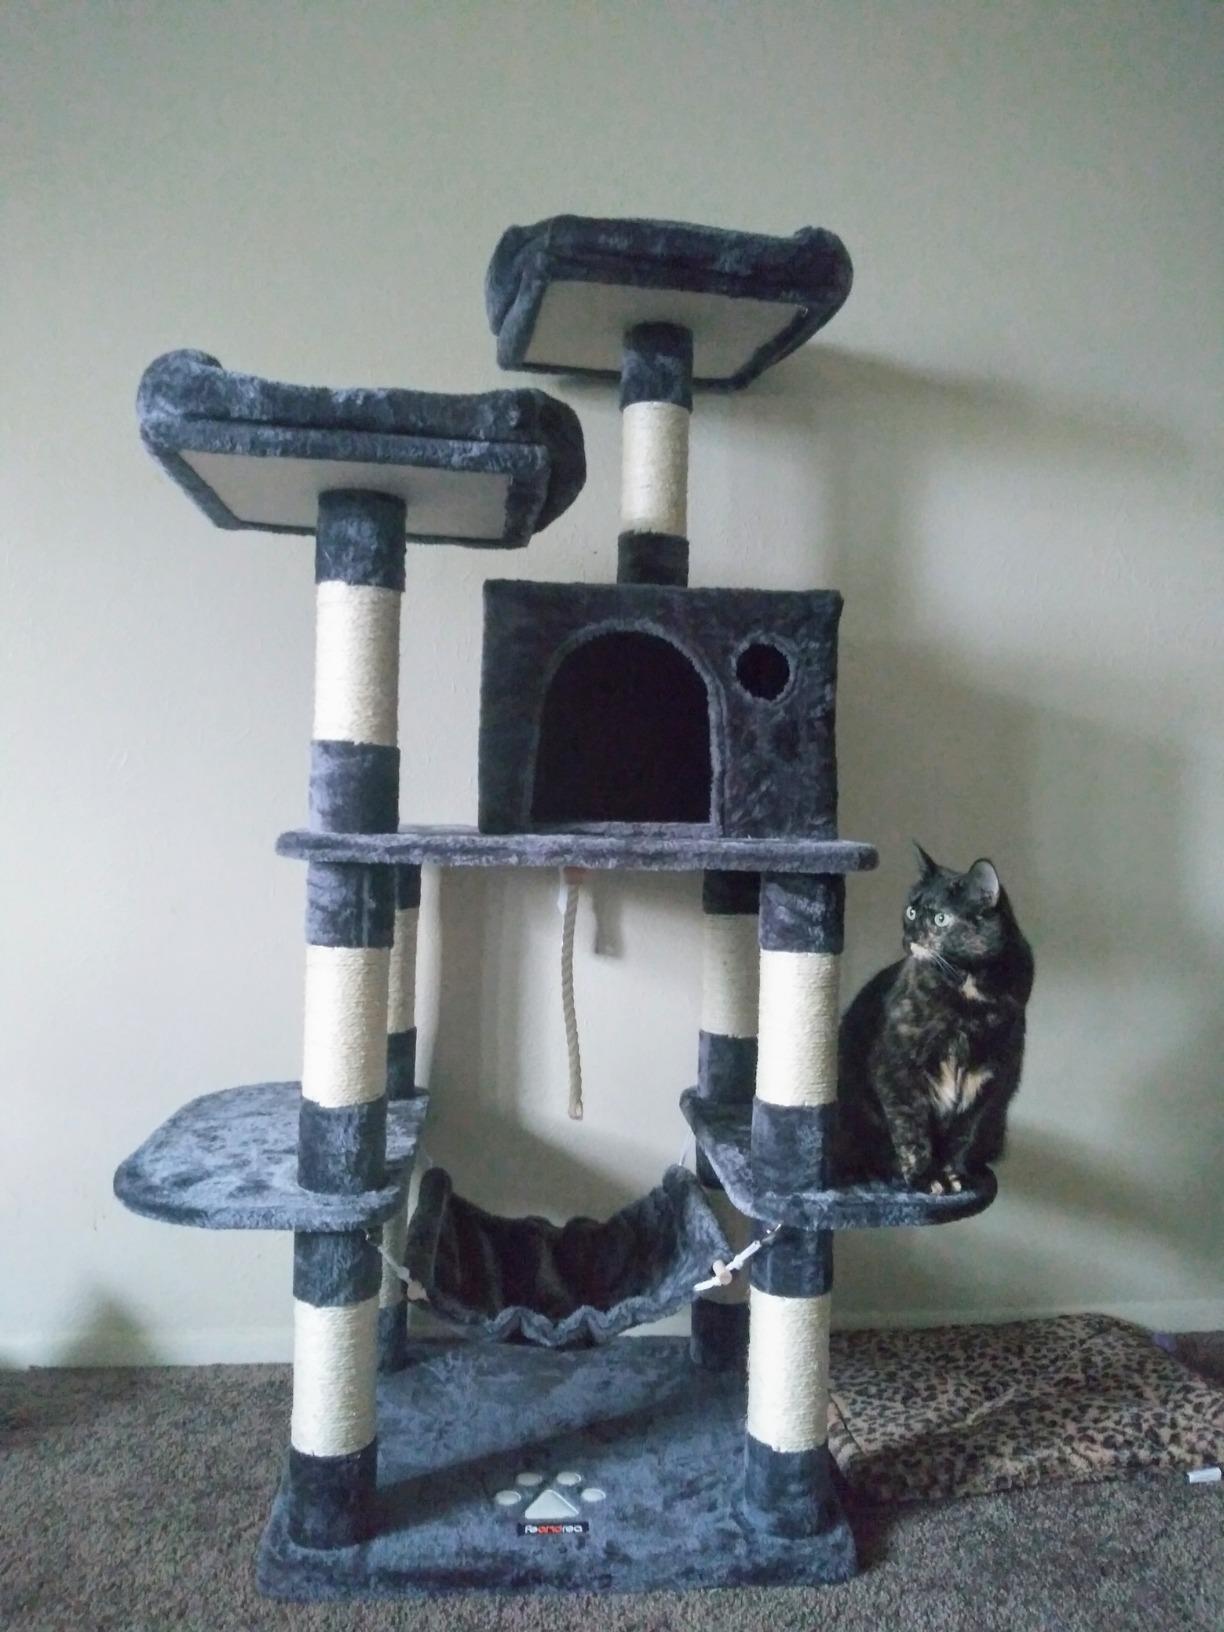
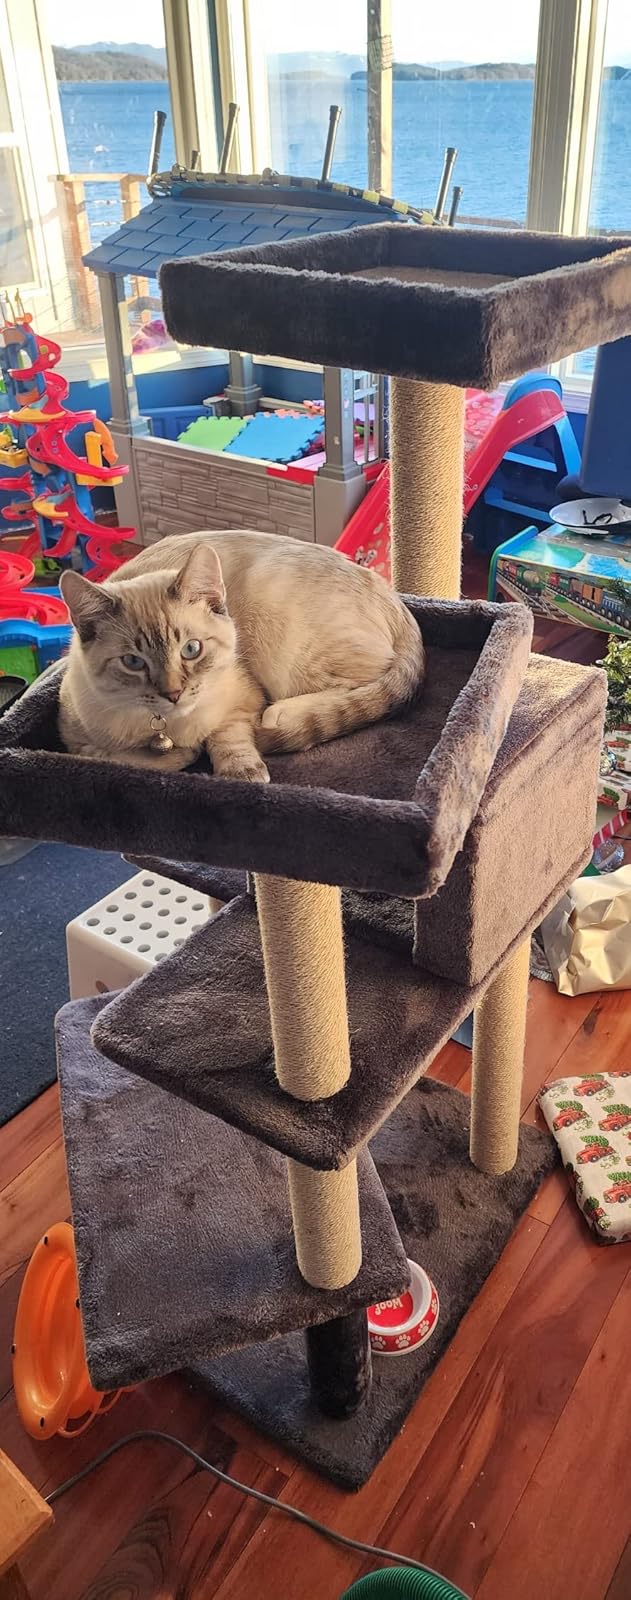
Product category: items_cat tree
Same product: no